Henry II of France

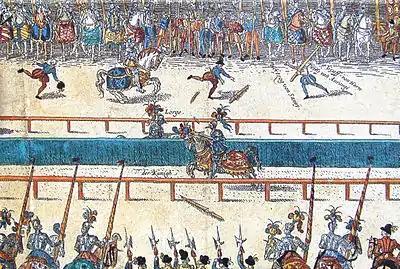
The fatal tournament between Henry II and Montgomery (Lord of "Lorges")

Henry II introduced the concept of publishing the description of an invention in the form of a patent. The idea was to require an inventor to disclose his invention in exchange for monopoly rights to the patent. The description is called a patent "specification". The first patent specification was submitted by the inventor Abel Foullon for (a type of rangefinder). Publication was delayed until after the patent expired in 1561.